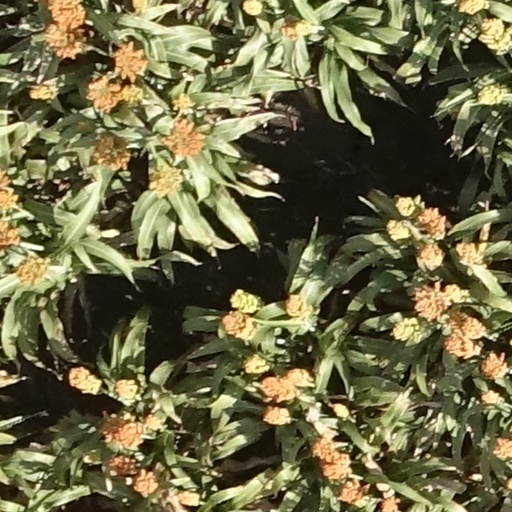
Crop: sorghum